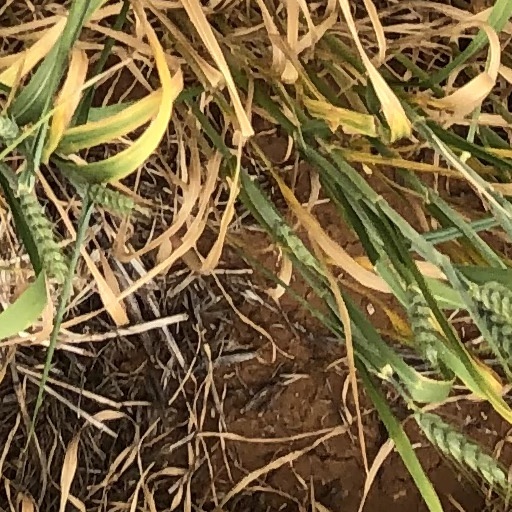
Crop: wheat